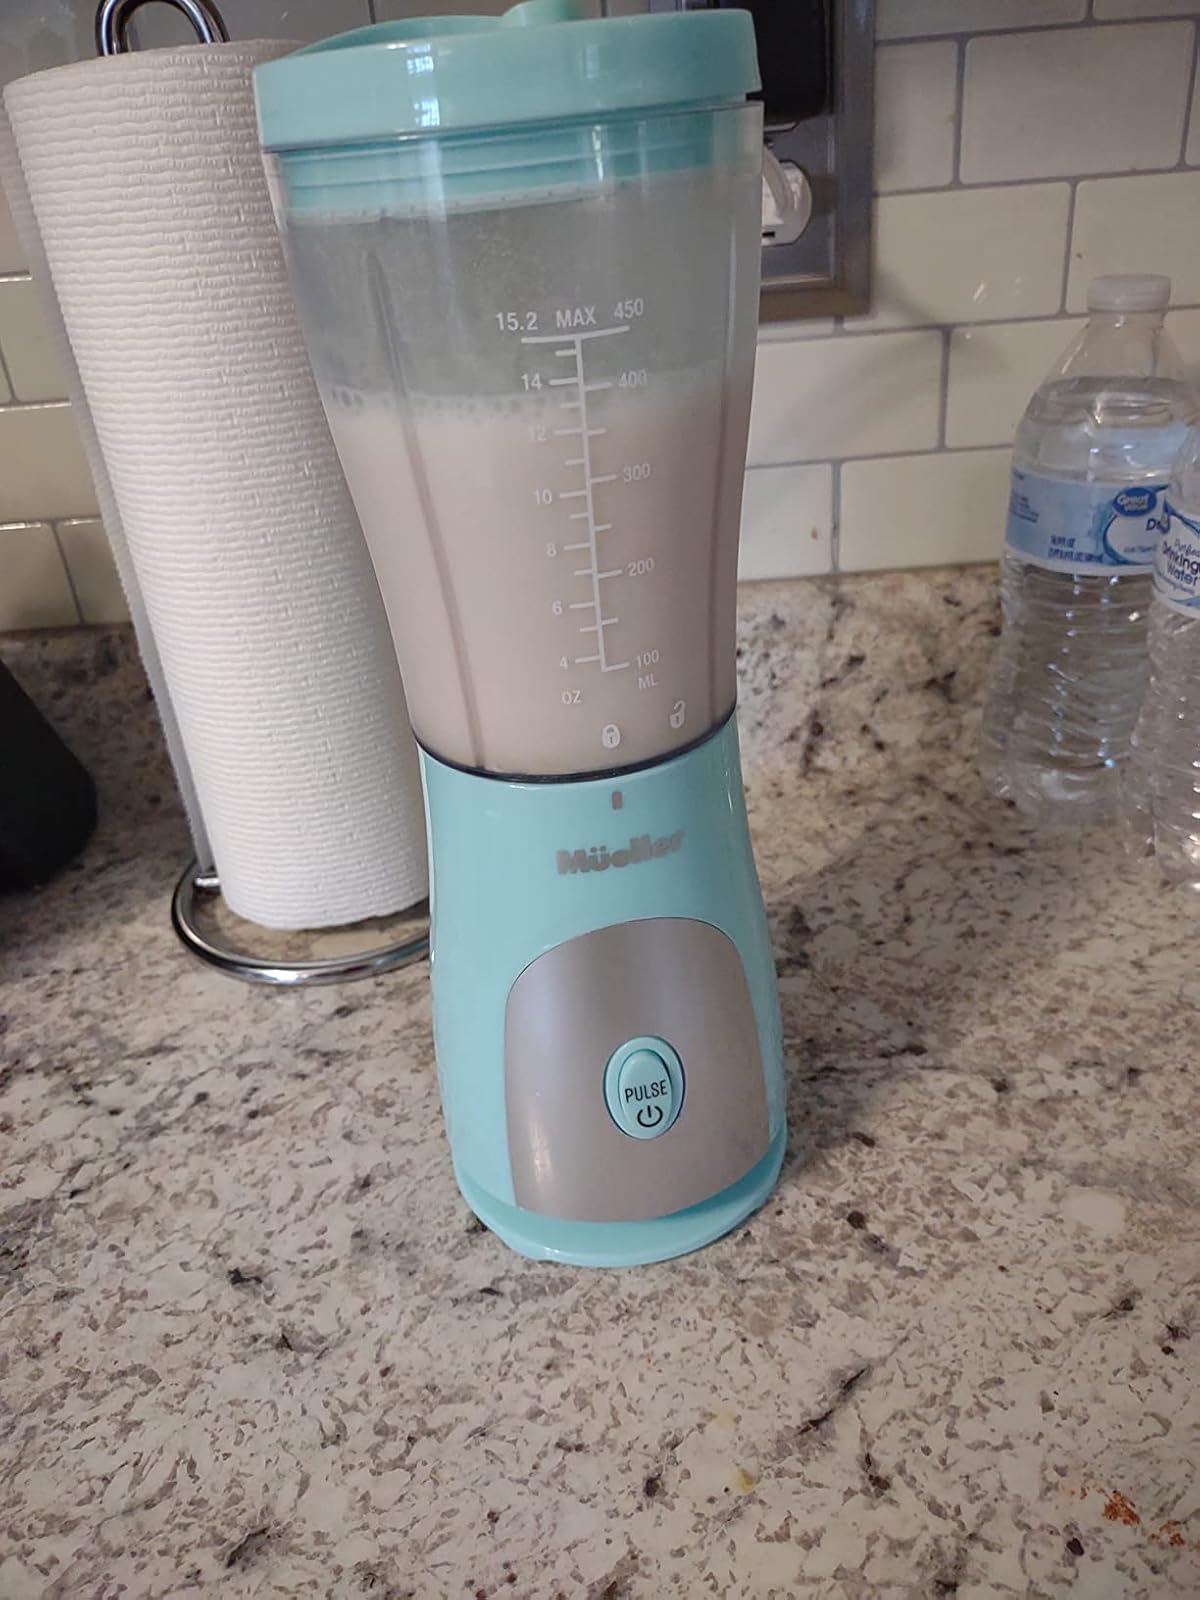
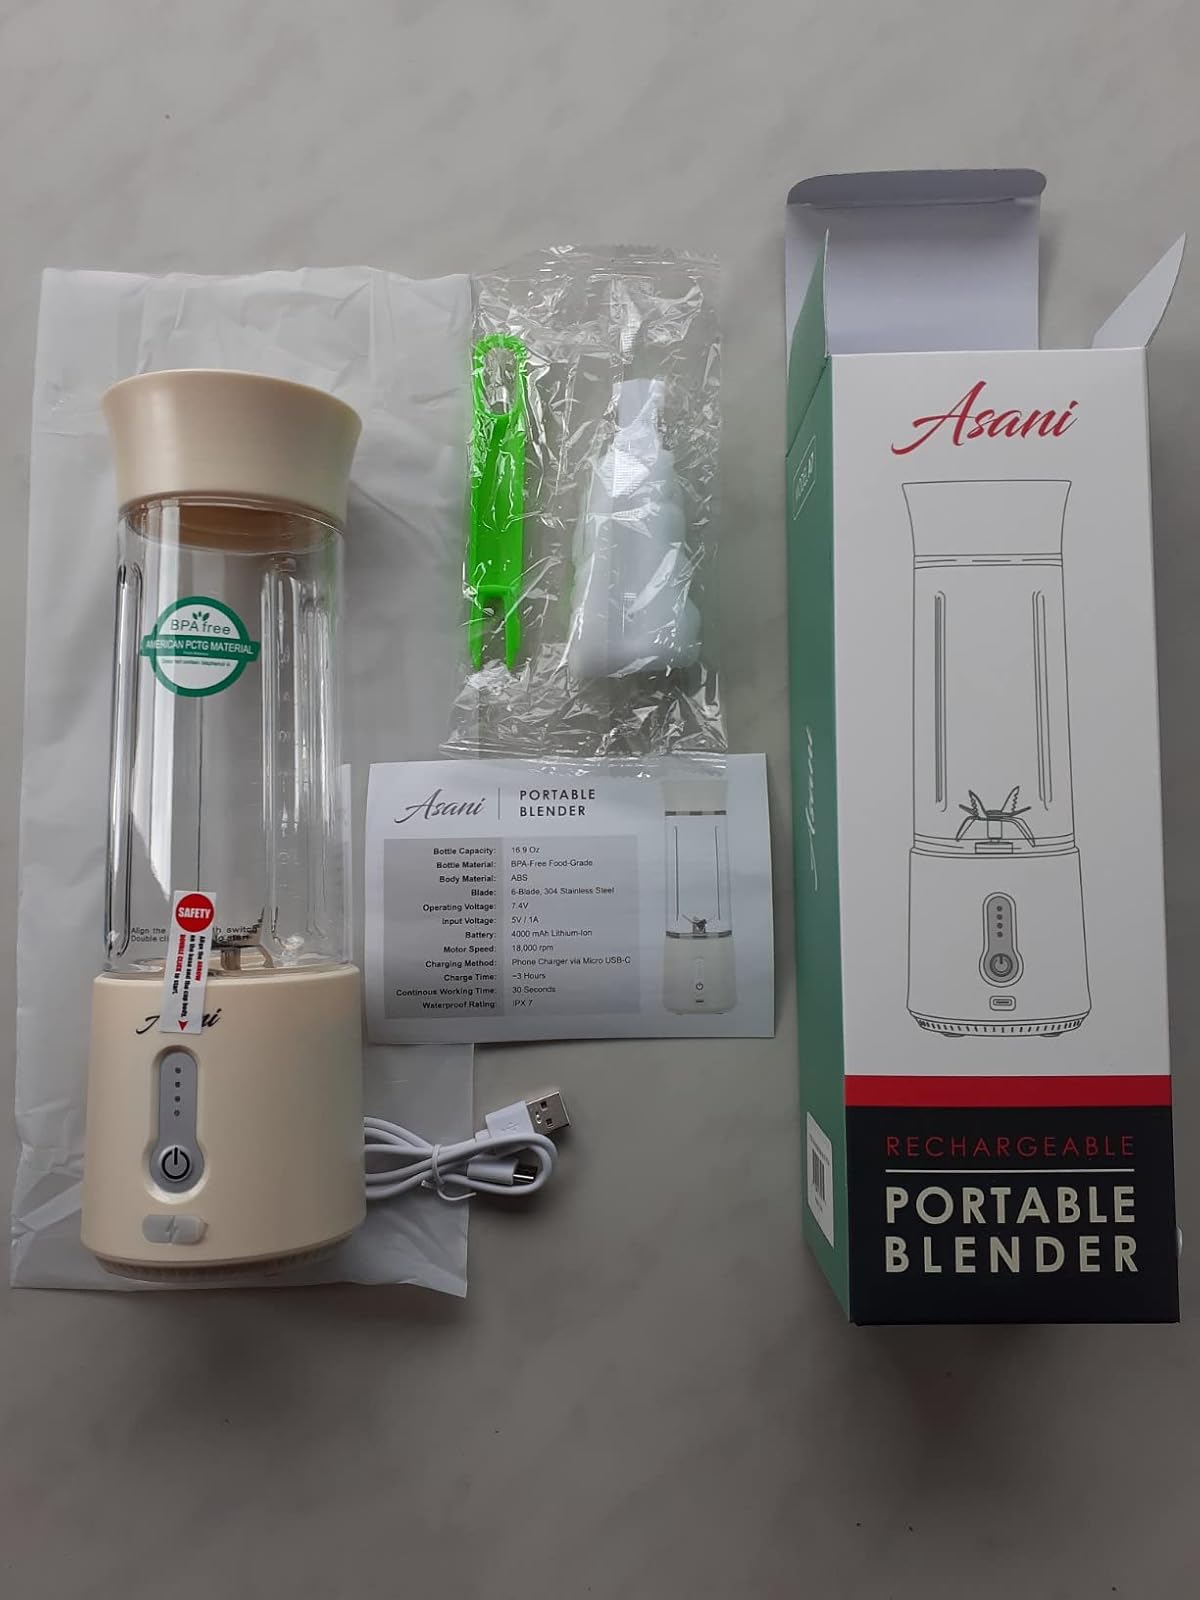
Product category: items_blender
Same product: no